Pradyumna

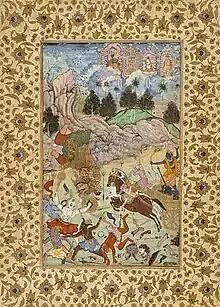
Pradyumna kills Sambara.

Pradyumna is the eldest son of the Hindu deities Krishna and his wife Rukmini. He is considered to be one of the four vyuha avatars of Vishnu. According to the Bhagavata Purana, Pradyumna was the reincarnation of Kamadeva, the god of love. The Mahabharata states that Pradyumna was a portion of Sanat Kumara.